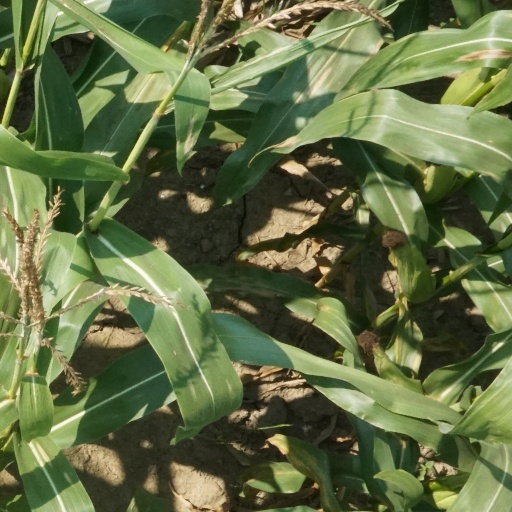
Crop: maize; corn